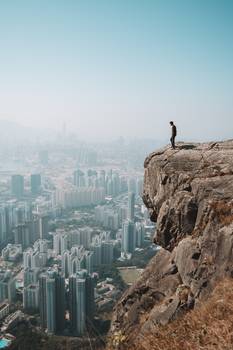
Label: No Watermark